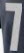
Number: 7